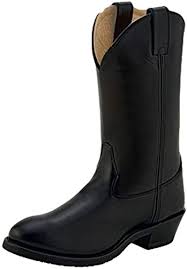
Waste category: shoes